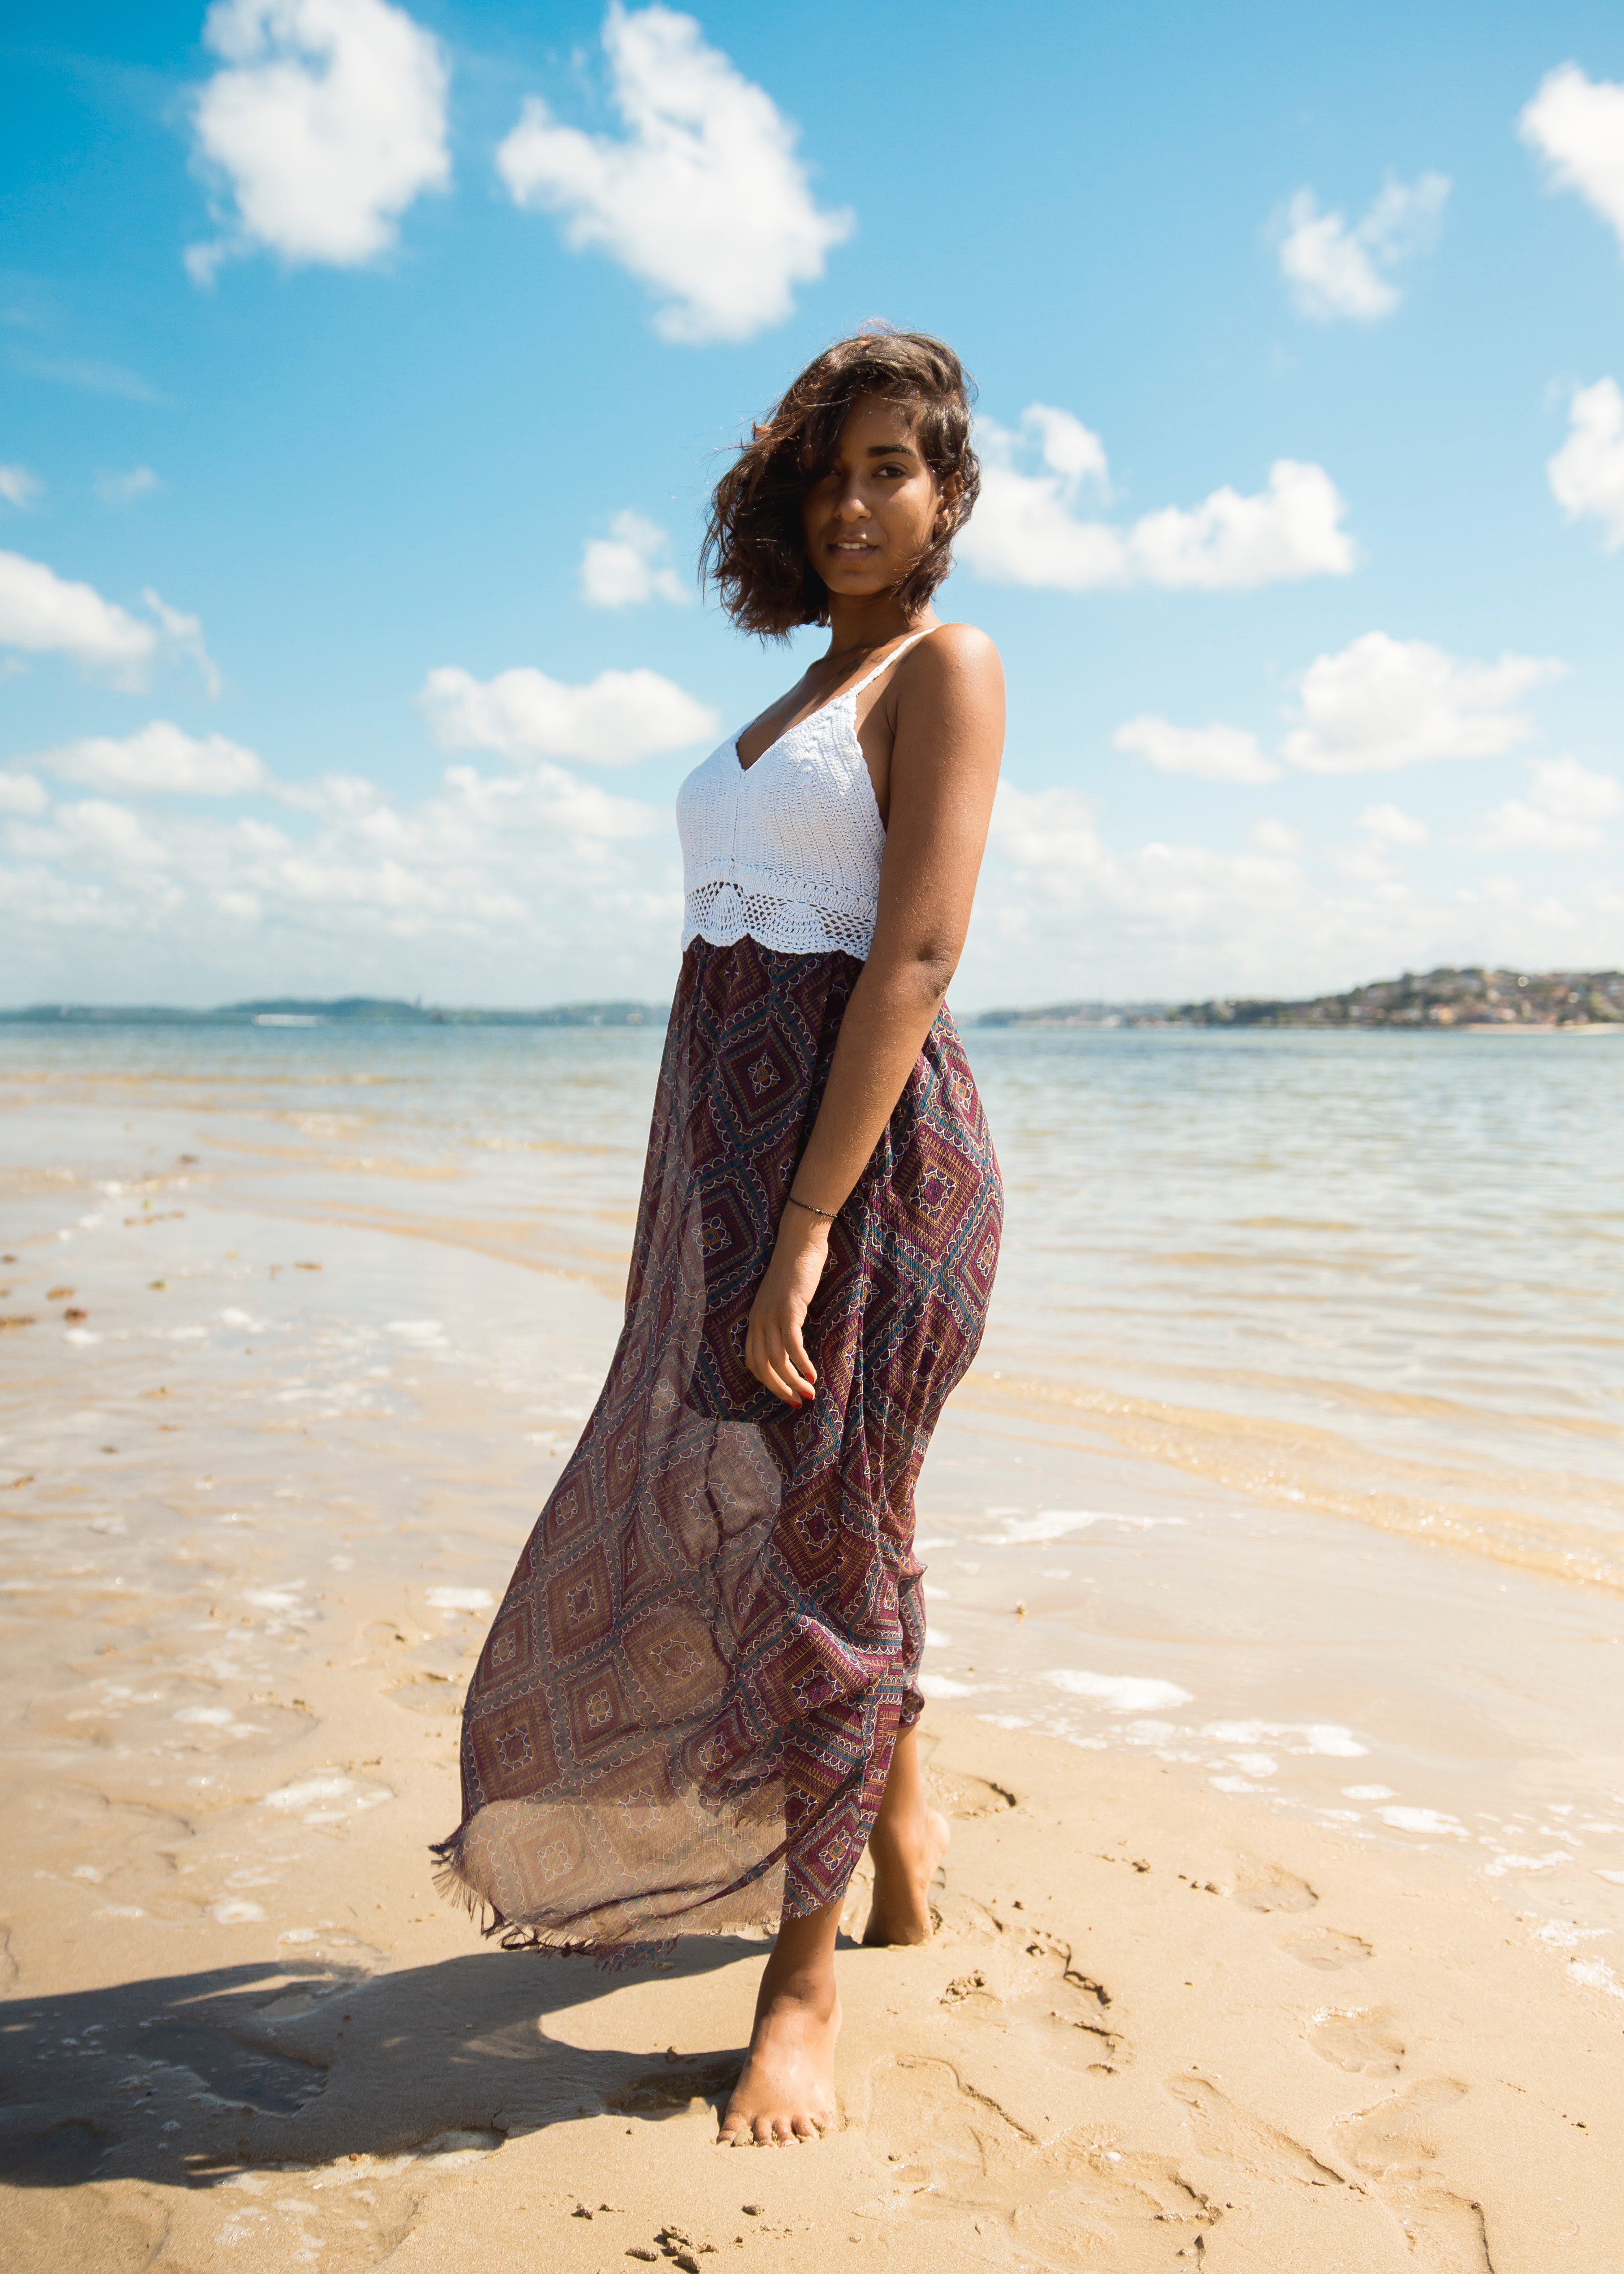
beach, water, beauty, sea, dress, skin, lady, vacation, summer, sky, long hair, ocean, leg, fun, photography, tropics, tree, barefoot, photo shoot, sand, brown hair, muscle, happy, coast, human leg, model, wave, coastal and oceanic landforms, horizon, black hair, gown